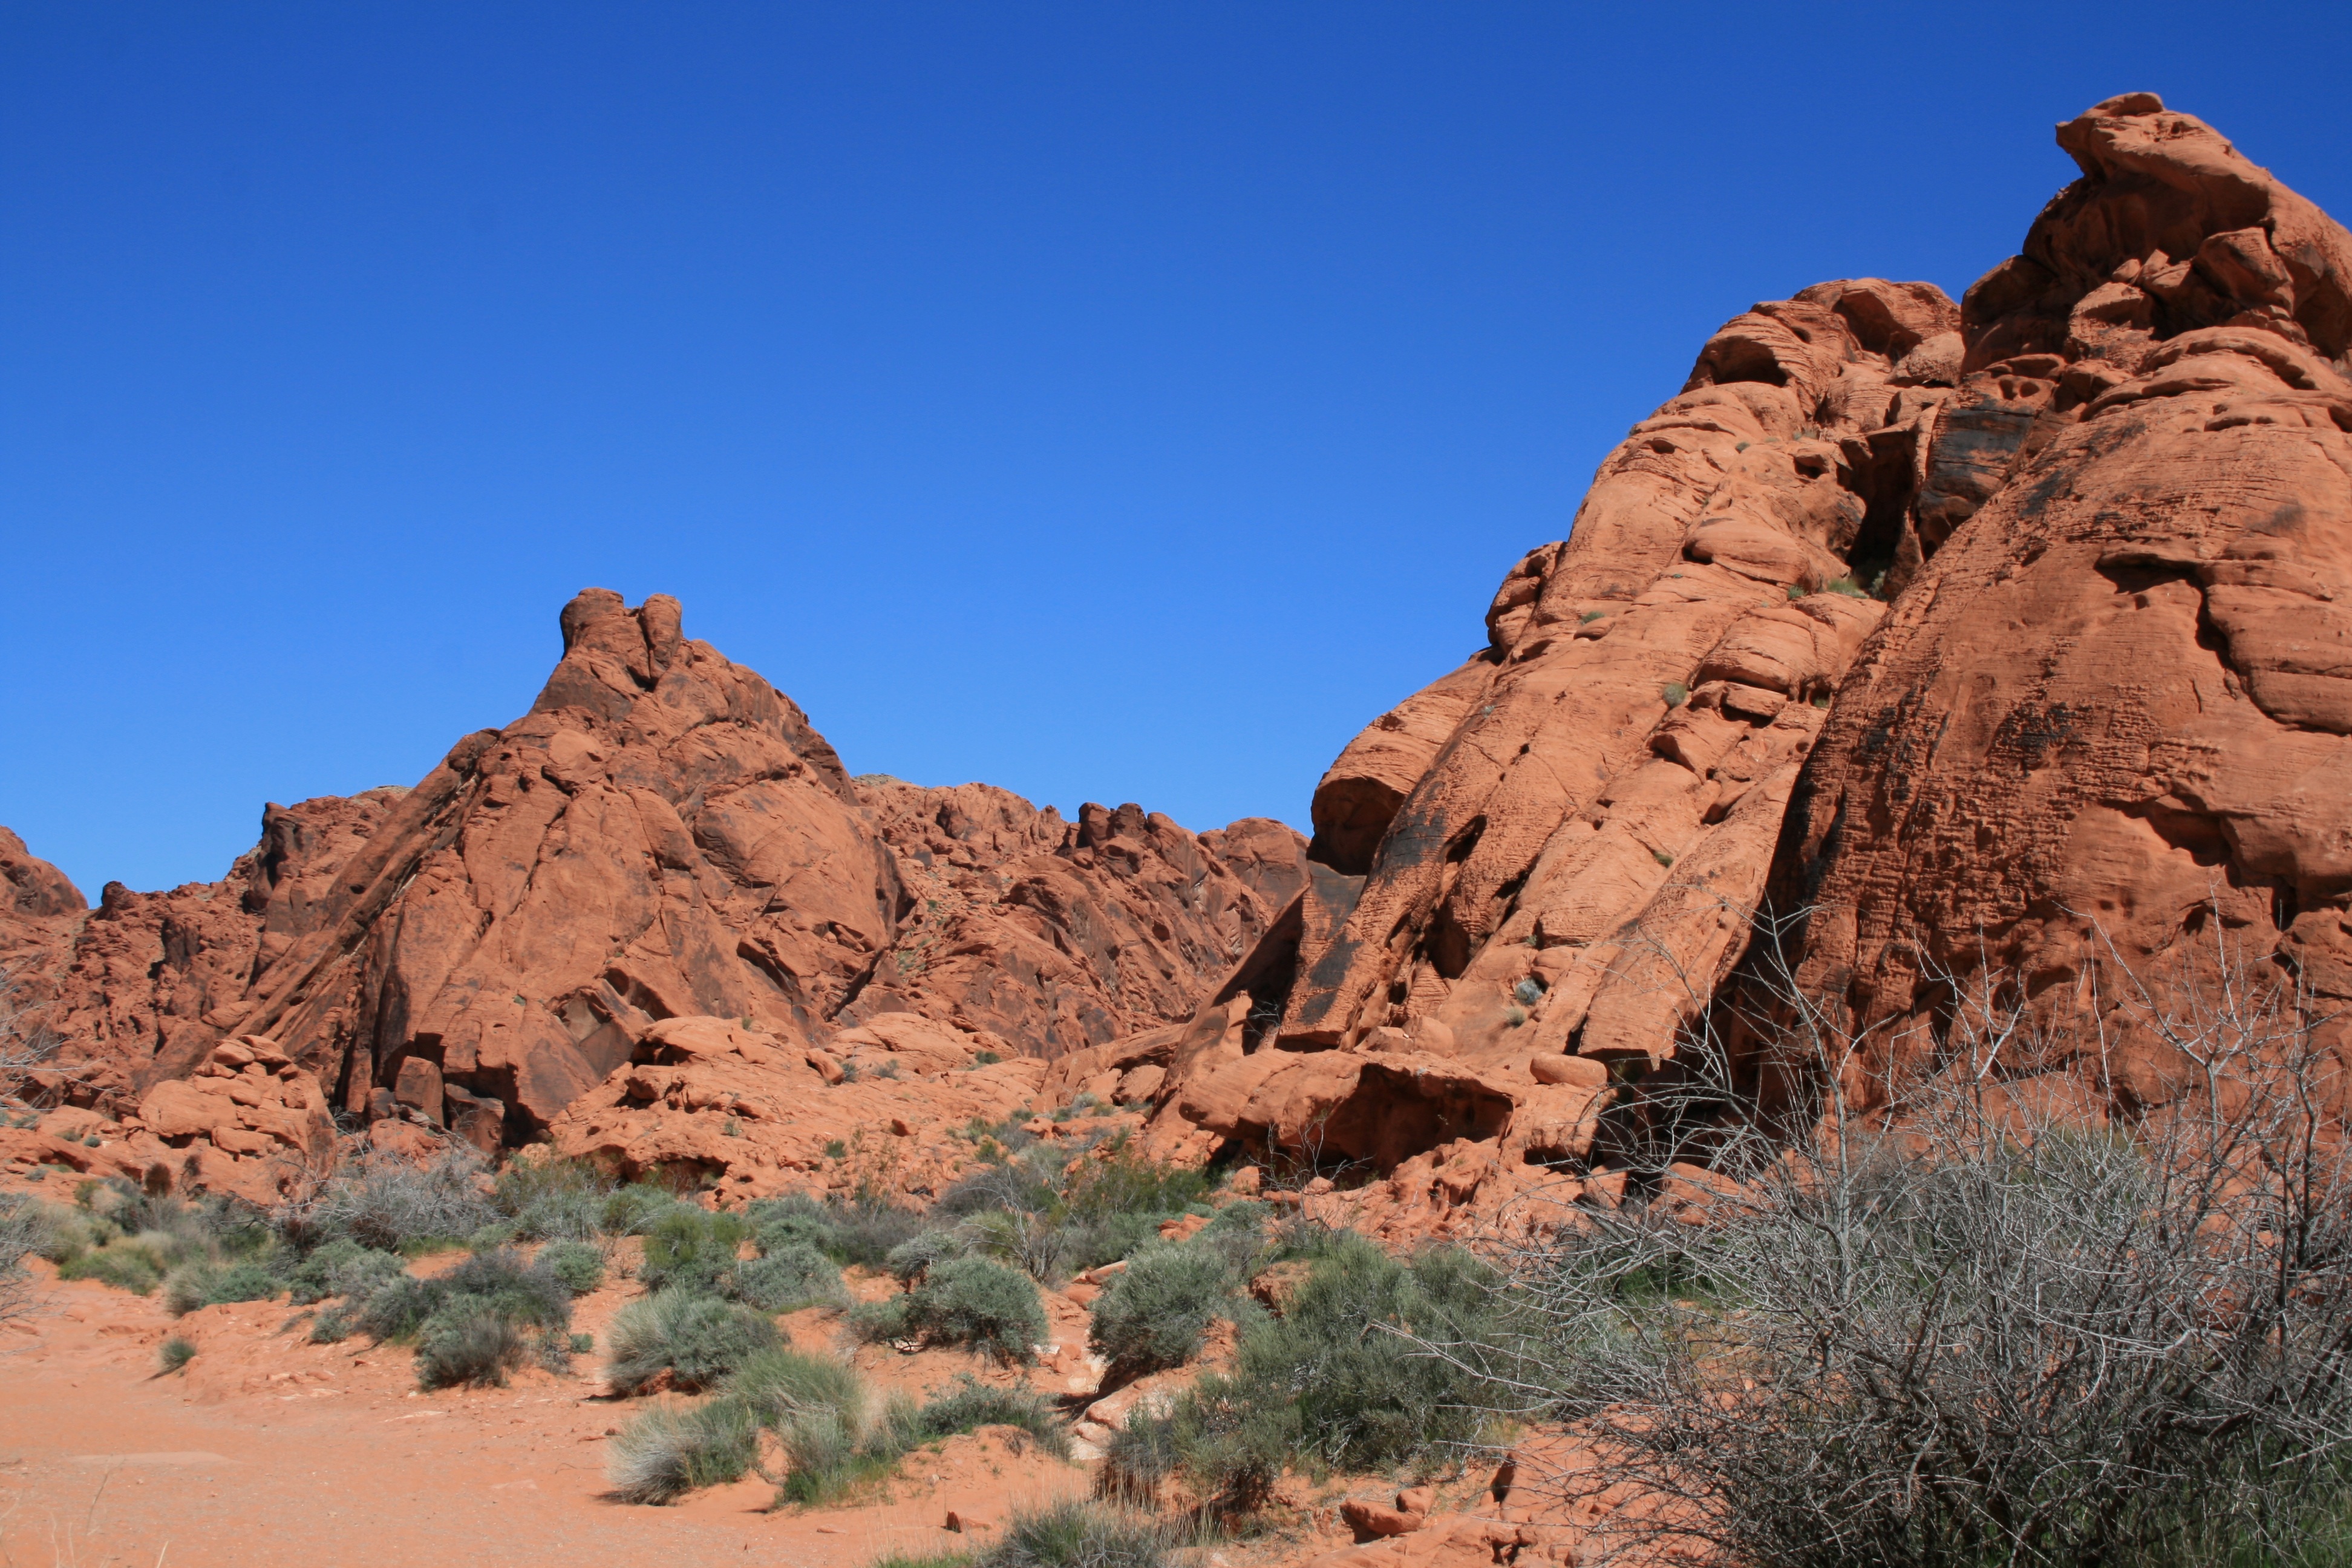
landscape, nature, rock, wilderness, mountain, sky, desert, valley, formation, arch, red, scenic, usa, soil, canyon, national park, material, outdoors, geology, badlands, plateau, southwest, wadi, butte, landform, red rocks, natural environment, geographical feature, aeolian landform, mountainous landforms